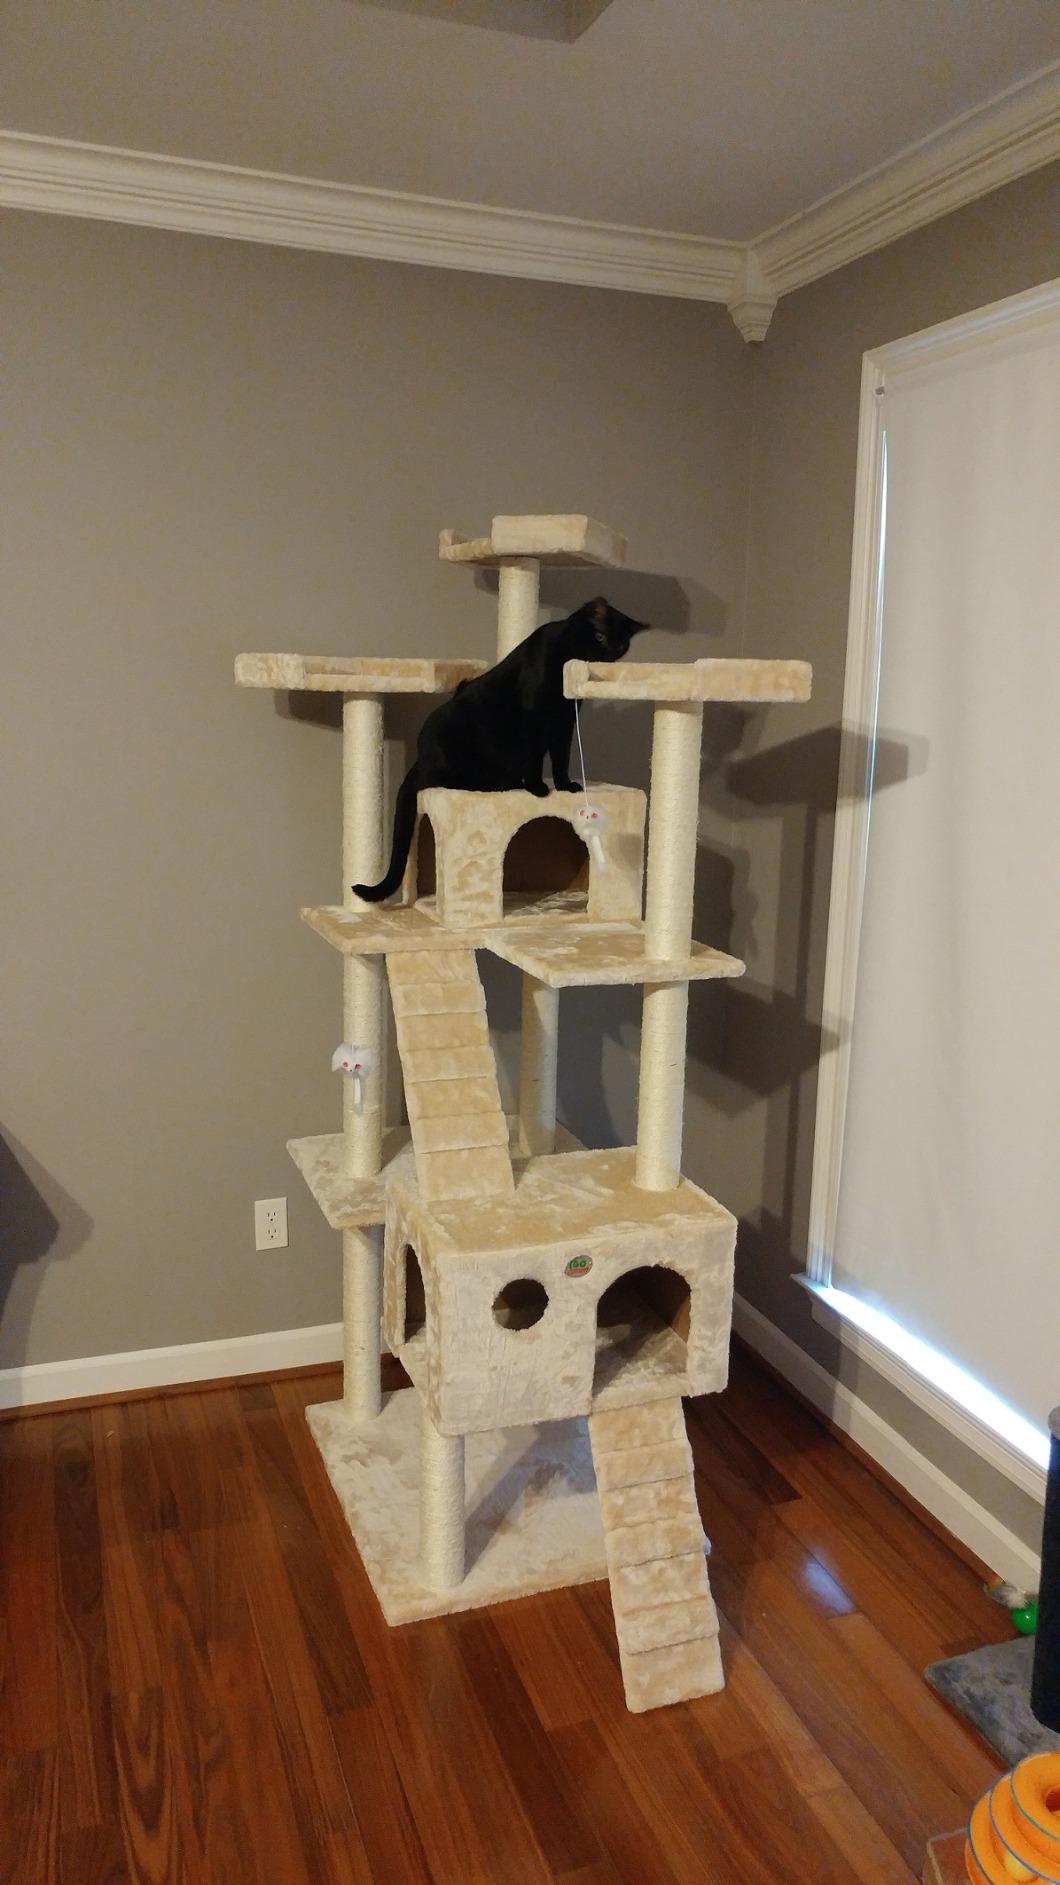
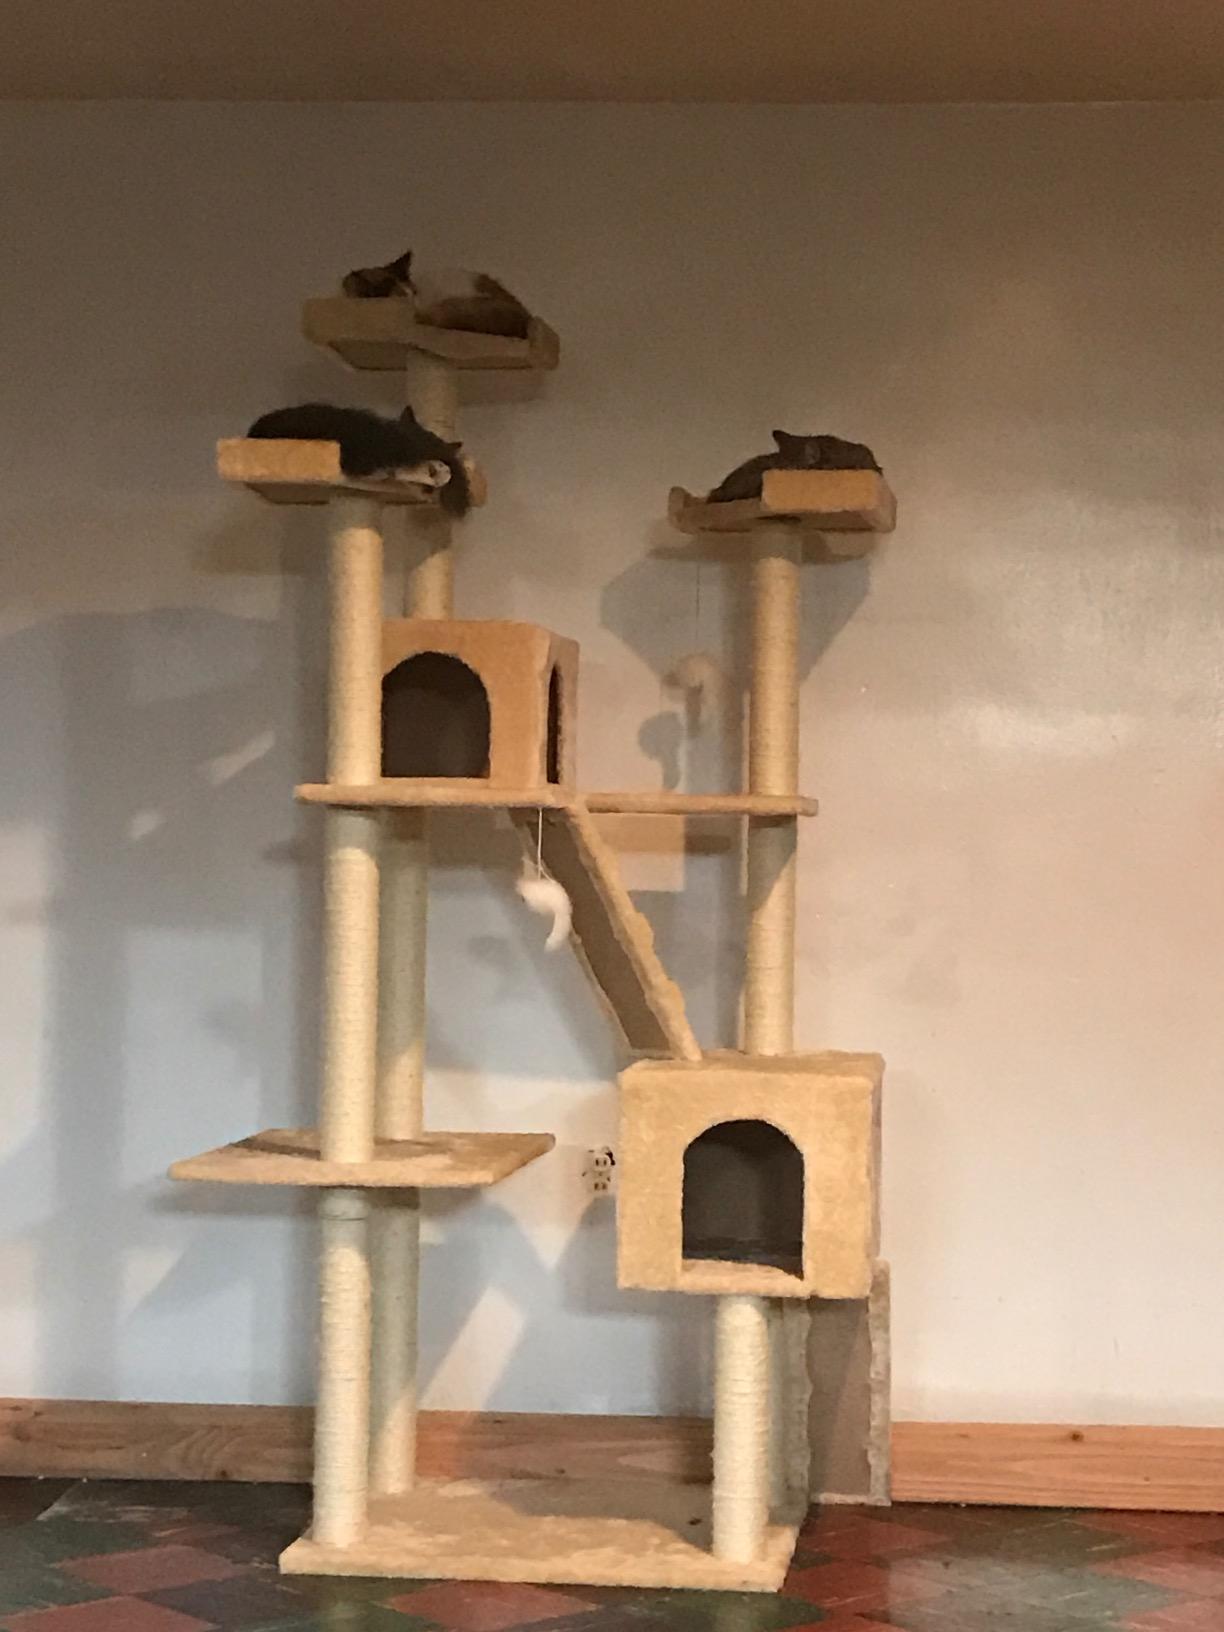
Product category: items_cat tree
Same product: yes